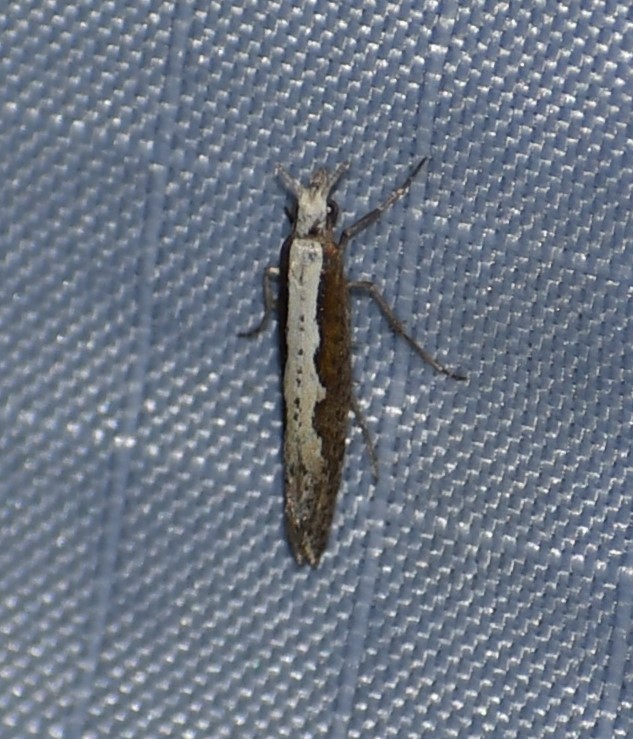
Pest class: diamondback_moth